HMS Vanity (D28)

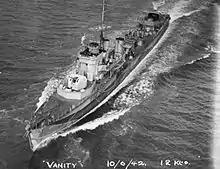
"Vanity" in June 1942, clearly showing the twin 4-inch Mk XVI guns installed in 1940 as part of her conversion to an anti-aircraft escort

"Vanity" was recommissioned in August 1939 for the Royal Review of the Reserve Fleet by King George VI. After the United Kingdom entered World War II in September 1939, "Vanity" was assigned to the 15th Destroyer Flotilla at Rosyth, Scotland, for convoy escort and patrol duties in the North Sea. Later in the month she was selected for conversion into an anti-aircraft escort, and underwent conversion from October 1939 to June 1940. In July 1940 she underwent post-conversion acceptance trials, and was accepted for service on 12 August 1940. She then returned to convoy escort duty in the North Sea. In December 1941, she was "adopted" by the village of Winteringham (Lincolnshire), in a Warship Week National Savings campaign.